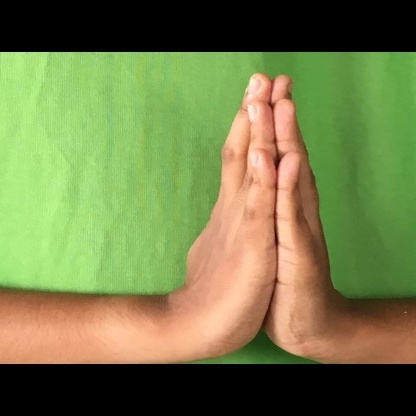
Mudra: Anjali